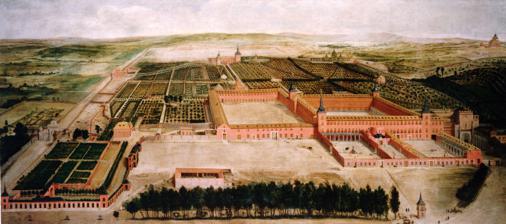
Building: Buen Retiro Palace
Country: Spain
Year built: 1640
Buen Retiro Palace in 1637 — painting attributed to Jusepe Leonardo Buen Retiro Palace in 1636–1637 (17th century drawing) The palace and garden complex of Buen Retiro; fragment of the Madrid plan by Pedro Teixeira (1656) Casón del Buen Retiro Buen Retiro Palace (Spanish: Palacio del Buen Retiro ) in Madrid was a large palace complex designed by the architect Alonso Carbonell [ es ] (c. 1590–1660) and built on the orders of Philip IV of Spain as a secondary residence and place of recreation (hence its name). It was built in what was then the eastern limits of the city of Madrid. Today, what little remains of its buildings and gardens forms the Retiro Park . History Philip IV used to stay occasionally in some rooms annexed to the monastery of San Jerónimo el Real (close to the current location of the Prado Museum , which received the name of the Royal Quarters . The reason for these frequent visits could be that the so-called Planet King particularly enjoyed walking in the attached farm, property of the Count-Duke of Olivares , his royal favourite and minister. Olivares , with the intention of pleasing the monarch, planned in 1629 and started in 1630 the construction of a series of offices and pavilions as an extension of the Royal Quarters, which ended up forming the Buen Retiro Palace. The building of the palace was not something planned from the start, but occurred over a period of seven years (until 1640 during which further additions were built successively). Once finished, the palace consisted of more than 20 buildings and two large open squares used for court entertainments and various other acts. The palace complex was surrounded by a large expanse of gardens and ponds, giving it a playful character. The king only used to spend a few days per year, usually in the summer, in his second home, but a large campaign was still carried out to provide the palace with an artistic ornamental level that would match that of the Royal Alcazar of Madrid , his main residence. The lack of antique paintings in the market led to the commission of a series of paintings from Rome and Naples , which required the management of ambassadors and others of Philip IV's workers. Several of these pictures remain in the Prado Museum ; some highlights are the landscapes of Claude Lorrain , Nicolas Poussin and Gaspard Dughet , Biblical and mythological scenes by Massimo Stanzione and several paintings of ancient Rome by Giovanni Lanfranco , among other artists. For the Salón de Reinos (royal reception room; until recently the Army Museum) a commemorative series of Spanish military triumphs was commissioned, including Diego Velázquez ' famous painting The Surrender of Breda . Other paintings of the series are due to Francisco Zurbarán , Antonio de Pereda , Juan Bautista Maíno and Vicente Carducho . The palace remained a royal residence until the late 18th century. After the fire of the Royal Alcazar of Madrid in December 1734, the Buen Retiro Palace became the main seat of the royal court until the construction of the new Royal Palace of Madrid , which was finished in 1764. Due to its hasty design and construction, the building of the palace was low-quality, including the materials used, and this was the cause of its end. During the Peninsular War , in 1808 French troops stationed in Madrid used the palace and its annexes as barracks. Powder kegs were stored in the gardens and a bunker was built for them, causing irreparable damage to the area. Furthermore, the buildings were seriously damaged, so much so that when Isabella II tried to begin its restoration, it was decided that nothing could be done but to demolish it almost completely. Today Prince Baltasar Carlos with the Count-Duke of Olivares outside the Buen Retiro Palace, by Diego Velázquez , 1636 The main remaining trace of the Palace complex is the gardens of Retiro Park , although these have no resemblance to the original design of the gardens, and encompass only half the original extent. Two other buildings remain, much altered from their original exteriors, both now destined to become part of the Prado Museum complex: The Hall of Realms or Salón de Reinos , originally the royal reception room with throne, was outfitted with paintings glorifying the generals under the Duke of Olivares . Later it became part of the museum complex surrounding the Prado. For decades in the 20th century it housed the army museum or Museo del Ejército until it moved to the Alcázar de Toledo in 2010–12. The Salón de Baile (originally the ballroom), now known as the Casón del Buen Retiro , once housing the 19th-century Prado collections, now hosts the Study Center of the Prado Museum . The ceiling of the main room is decorated by a magnificent fresco by the Italian artist Luca Giordano , painted around 1696–1697 for King Charles II of Spain and depicting The Apotheosis of the Spanish Monarchy . See also List of missing landmarks in Spain External links (in Spanish) El Real Sitio del Buen Retiro (in Spanish) El Palacio del Buen Retiro Portals : Architecture Spain Buen Retiro Palace at Wikipedia's sister projects : Media from Commons v t e Demolished landmarks in Madrid Founded before the Habsburgs Royal Alcázar of Madrid Some of the Romanesque churches Atalaya de la Villa and Atalaya de la Corte Iglesia gótico-mudéjar de Humanejos Built during the Habsburgs Palacio del Buen Retiro Antigüa Real Armería de Felipe II Casa del Tesoro Torre de la Parada Convento de Santo Tomás Convento de San Felipe el Real Iglesia del Buen Suceso Palacio del Marqués de Alcañices Noviciado de la Compañía de Jesús Convento de los Agustinos Recoletos Convento del Carmen Calzado Convento de la Natividad y San José Fountain de la Abundancia Fountain of the Harpies Built during the Early Bourbons Palacio de La Moncloa Convento de San Norberto Real Fábrica del Buen Retiro Monte de Piedad de Madrid Fountain de La Mariblanca Built from the 19th century Quinta del Sordo Hotel Florida Palacio del Duque de Úceda Fiesta Alegre fronton Palacio de Xifré Palacio del Marqués de Portugalete Palacio del Marqués de Casa Riera Palacio de Indo Palacio del Duque de Arión Former monument to victims of the attack against Alfonso XIII La Pagoda City Walls and Gate Walls Muslim Walls Christian Walls Walls del Arrabal Walls of Philip II Walls of Philip IV Puerta de Atocha Related Project of Filippo Juvarra for the Royal Palace of Madrid Other List of missing landmarks in Spain v t e Spanish Royal sites Royal sites of the Patrimonio Nacional Royal Palaces Madrid El Escorial El Pardo ( Zarzuela ) Aranjuez La Granja de San Ildefonso Riofrío Alcázar of Seville: Upper Apartments La Almudaina Monasteries Convent of Las Descalzas Reales Convent of La Encarnación Convent of Santa Clara Abbey of Santa María la Real de Las Huelgas Other Casita del Príncipe (El Escorial) Casita del Príncipe (El Pardo) Casita del Infante Pantheon of Illustrious Men Convent of San Pascual Convent of Santa Isabel Colegio de Doncellas Nobles Former Royal Palaces 1 Alcázar of Segovia Alcázar of the Caliphs of Córdoba Alcázar of the Catholic Monarchs Alhambra Aljafería Buen Retiro Palace Castle Alcázar of Segorbe Castle of Bellver Castle of Burgos Del Real Palace Generalife Madinat al-Zahra Miramar Palace Monastery of Yuste Palace of Charles V Palacio de la Magdalena El Quexigal Palacio de la Ribera Royal Palace of Estella Royal Palace of Olite Royal Palace of Perpignan Royal Palace of Pedralbes Royal Palace of Tordesillas Palau Reial Major Palacio Real de Valladolid Royal Alcázar of Madrid Torre de la Parada Valldemossa Charterhouse Former Sub-national seats Castel Nuovo Royal Palace of Naples Palazzo dei Normanni Palazzo Regio Edificio de las Casas reales Palacio del Virrey (present-day the National Palace ) Palacio de los Capitanes Generales de Cuba Palacio de los Capitanes Generales de Guatemala Palacio de Pizarro Palacio del Fuerte de Buenos Aires Palacio Real de Quito Palacio Virreinal de Santa Fé de Bogotá Palacio del Gobernador de Agaña Palacio del Gobernador de las Filipinas Palacio de los Gobernadores de Nuevo México Royal Palace of Brussels 1 This section includes the royal palaces of the Christian and Muslim medieval kingdoms Category Authority control databases VIAF 40°24′49.23″N 3°40′54.08″W / 40.4136750°N 3.6816889°W / 40.4136750; -3.6816889